Question: Please indicate a possible affordance area of ride_bicycle that can be used for sitting
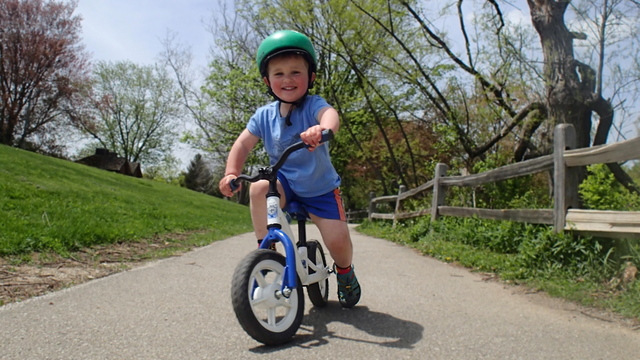
Answer: [285.5, 195, 311.5, 217]